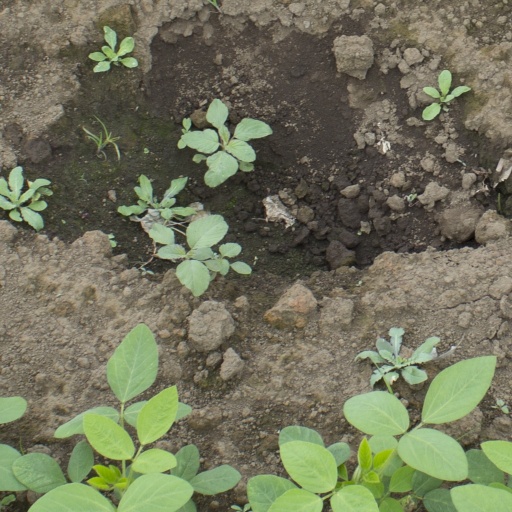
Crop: soybean